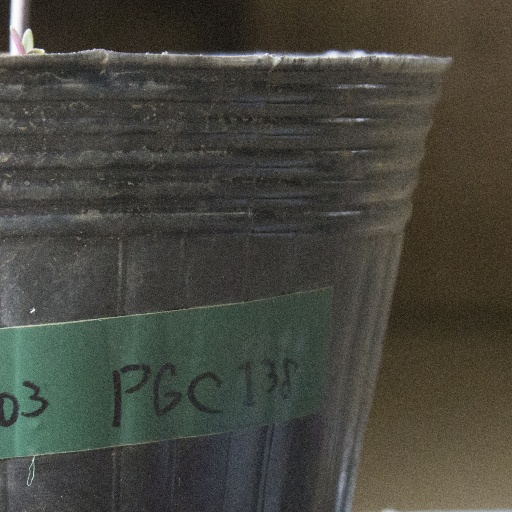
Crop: soybean